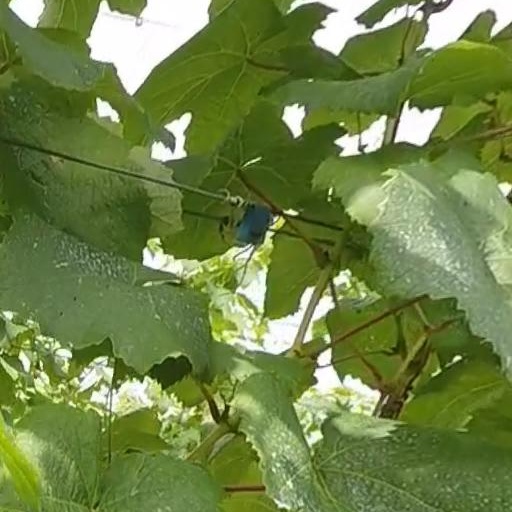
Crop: grape